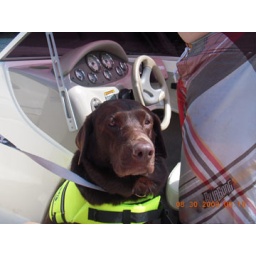
Here are some pictures of my dog Zeus. He absolutely LOVES my boat and LOVES swimming!! Submitted by Jeremy Hobor